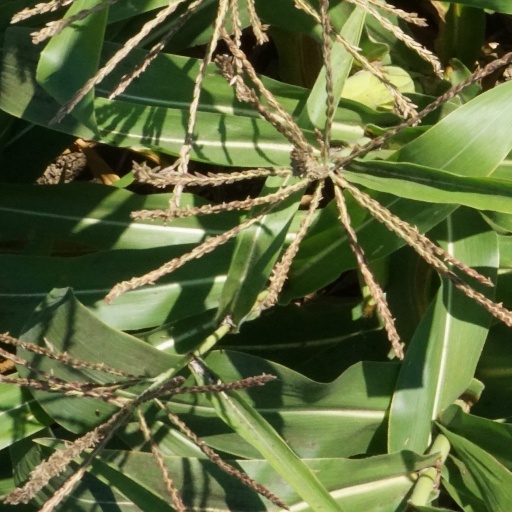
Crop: maize; corn